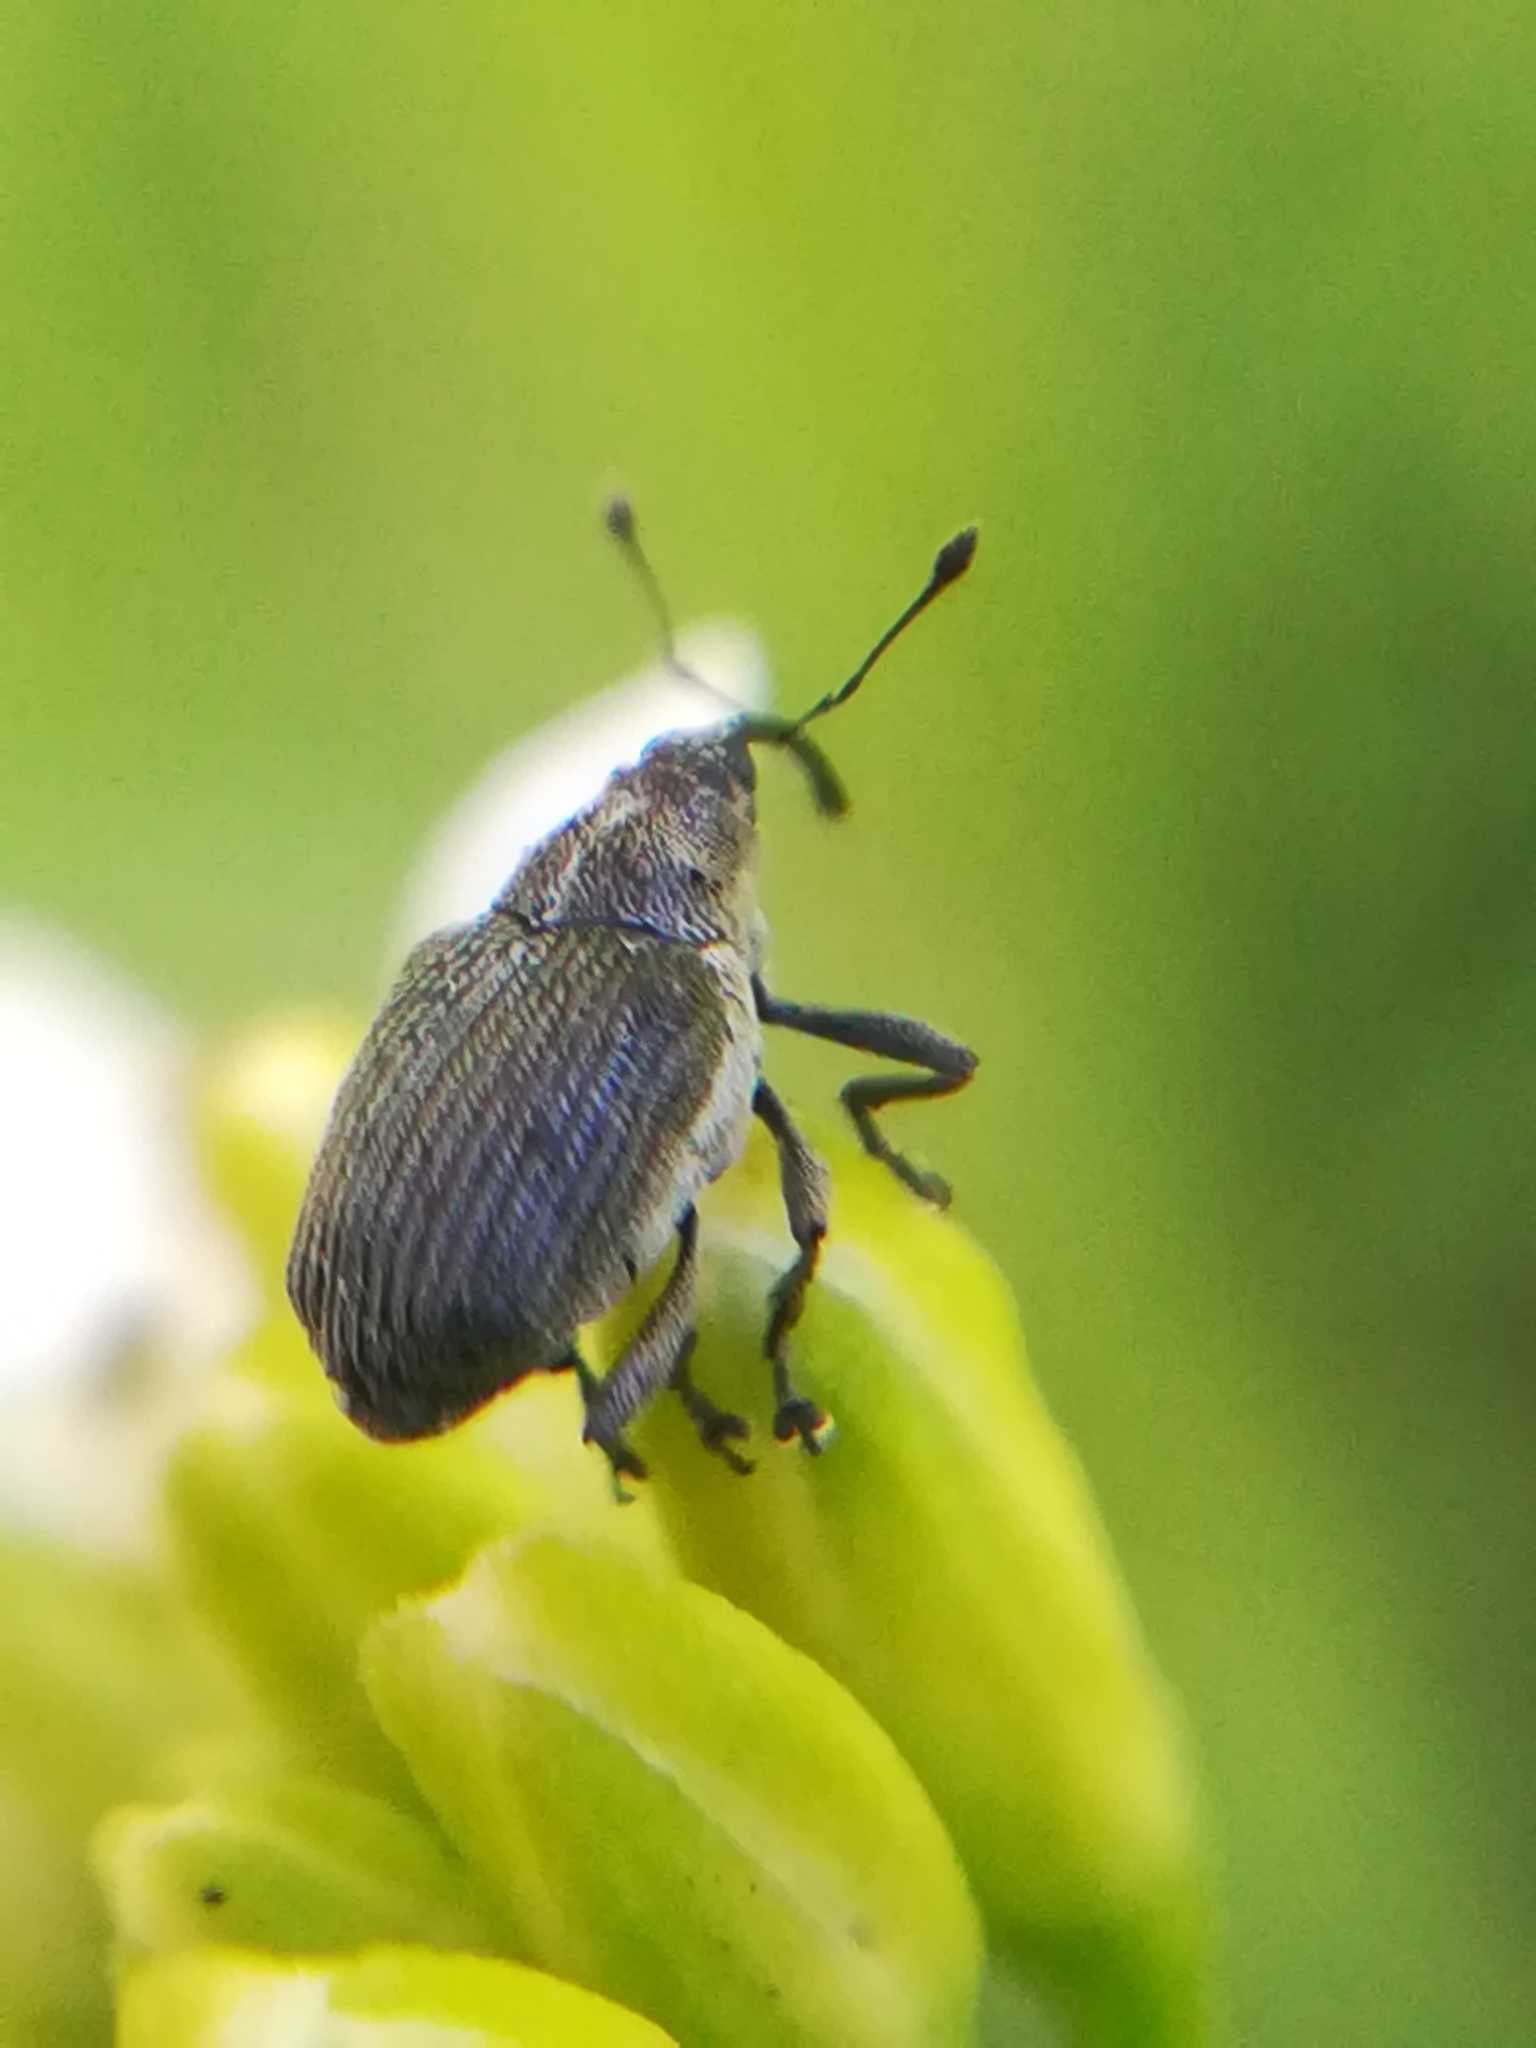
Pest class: Cabbage_seedpod_weevil